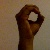
The image shows a hand gesture representing the letter 'O' in Indian Sign Language.